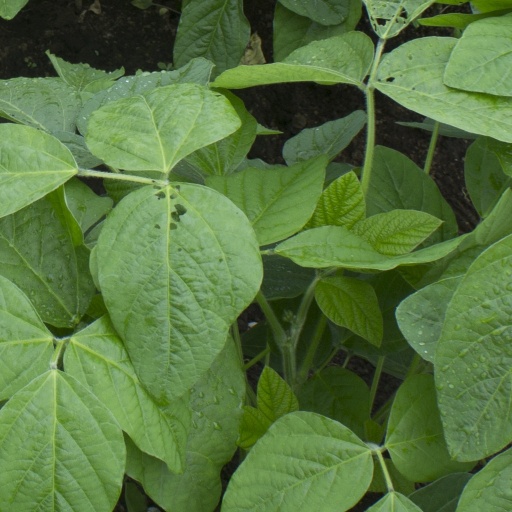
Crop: soybean